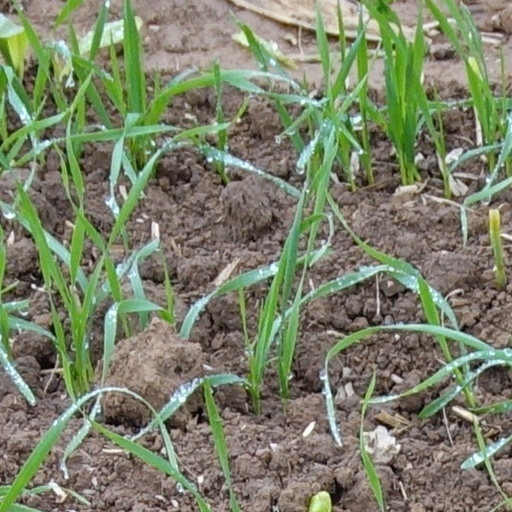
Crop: wheat